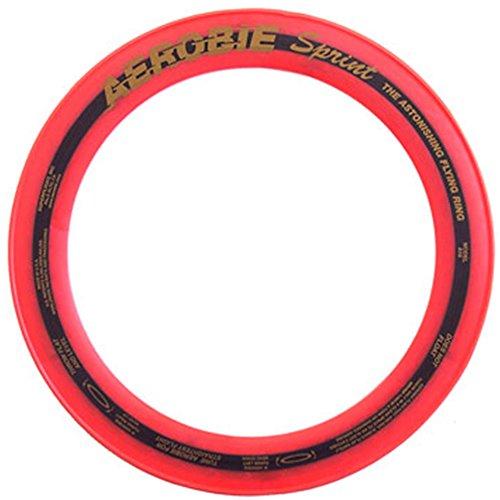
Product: Aerobie Sprint Ring 10`` (6044008)
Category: Sports & Outdoors | Sports & Fitness | Leisure Sports & Game Room | Outdoor Games & Activities | Disc Sports | Flying Discs
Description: UNIQUE DESIGN: The open center of the Sprint Ring allows you to personalize your throwing and catching style – create signature moves with Aerobie flying discs.
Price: $10.89
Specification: Product Dimensions:         10 x 10 x 0.2 inches ; 14.1 ounces    |Shipping Weight: 2.9 ounces (View shipping rates and policies)|Domestic Shipping: Item can be shipped within U.S.|International Shipping: This item can be shipped to select countries outside of the U.S.  Learn More|ASIN: B00005BV0D|Item model number: 10R24|    #3    in Flying Discs